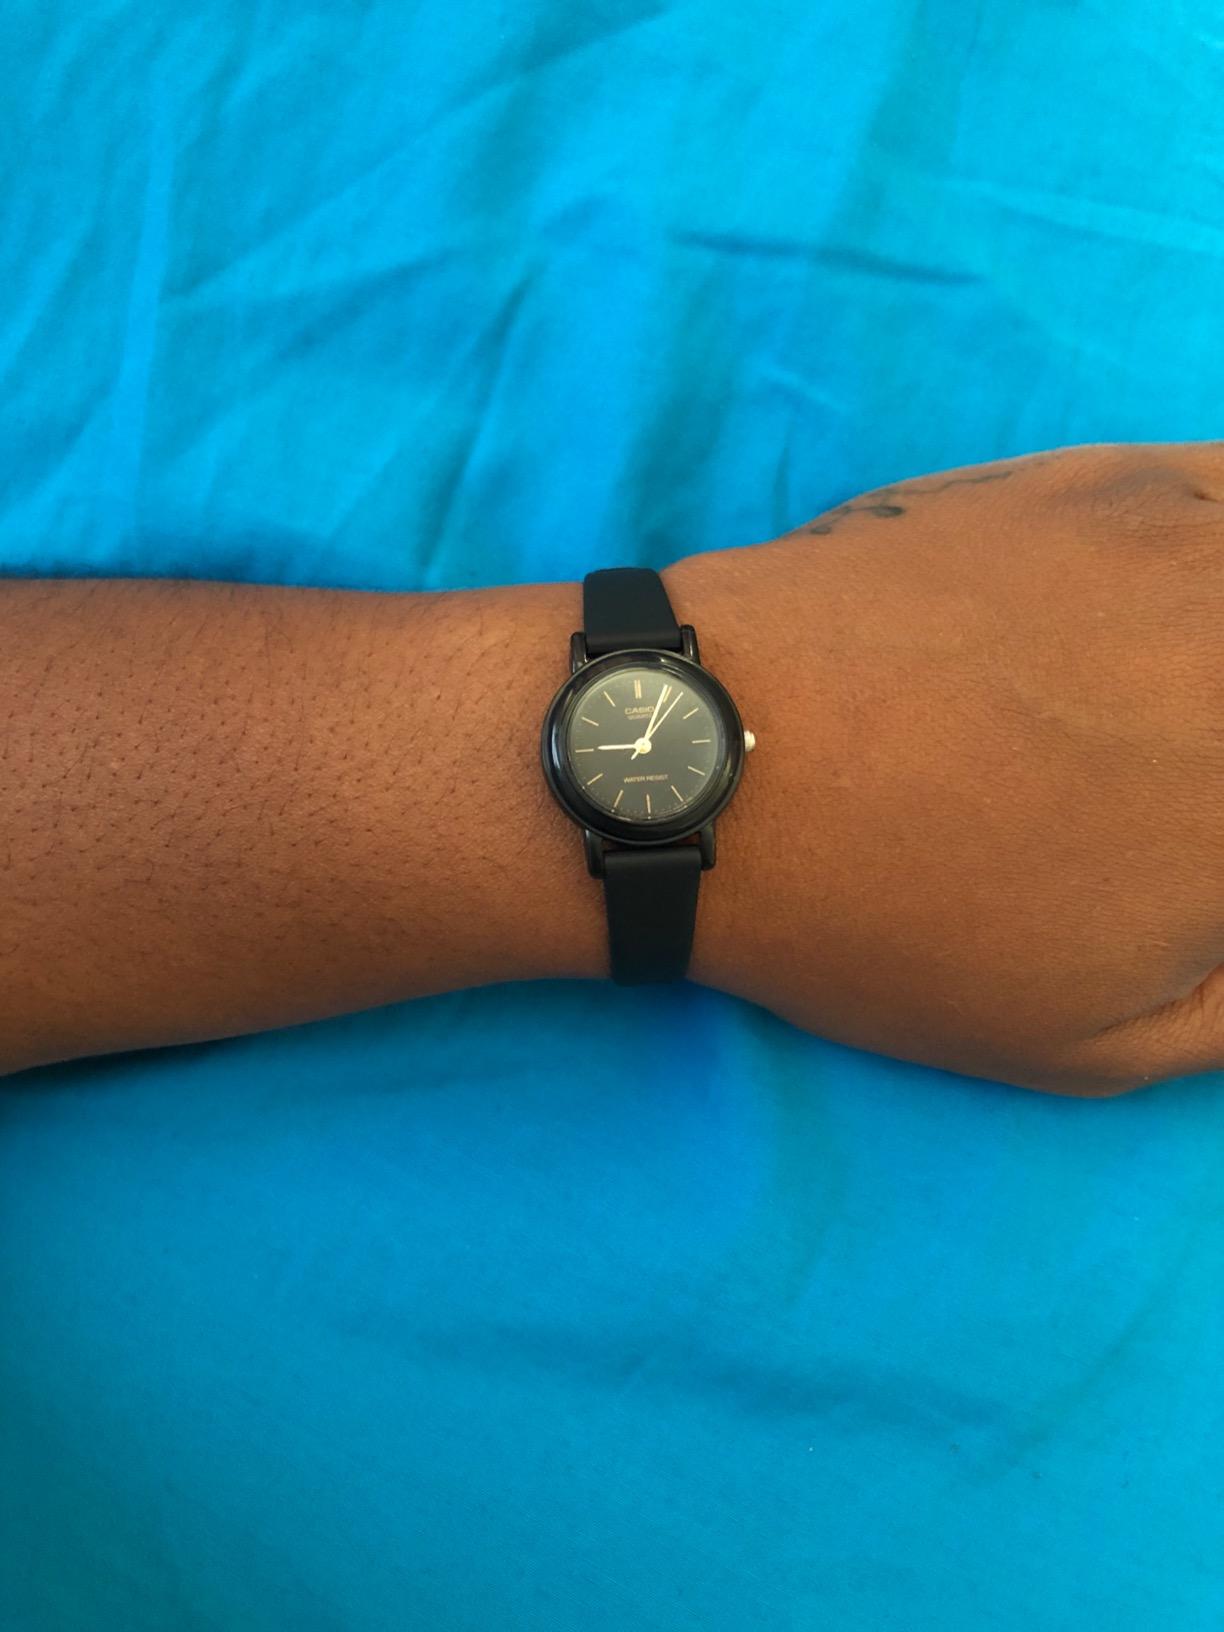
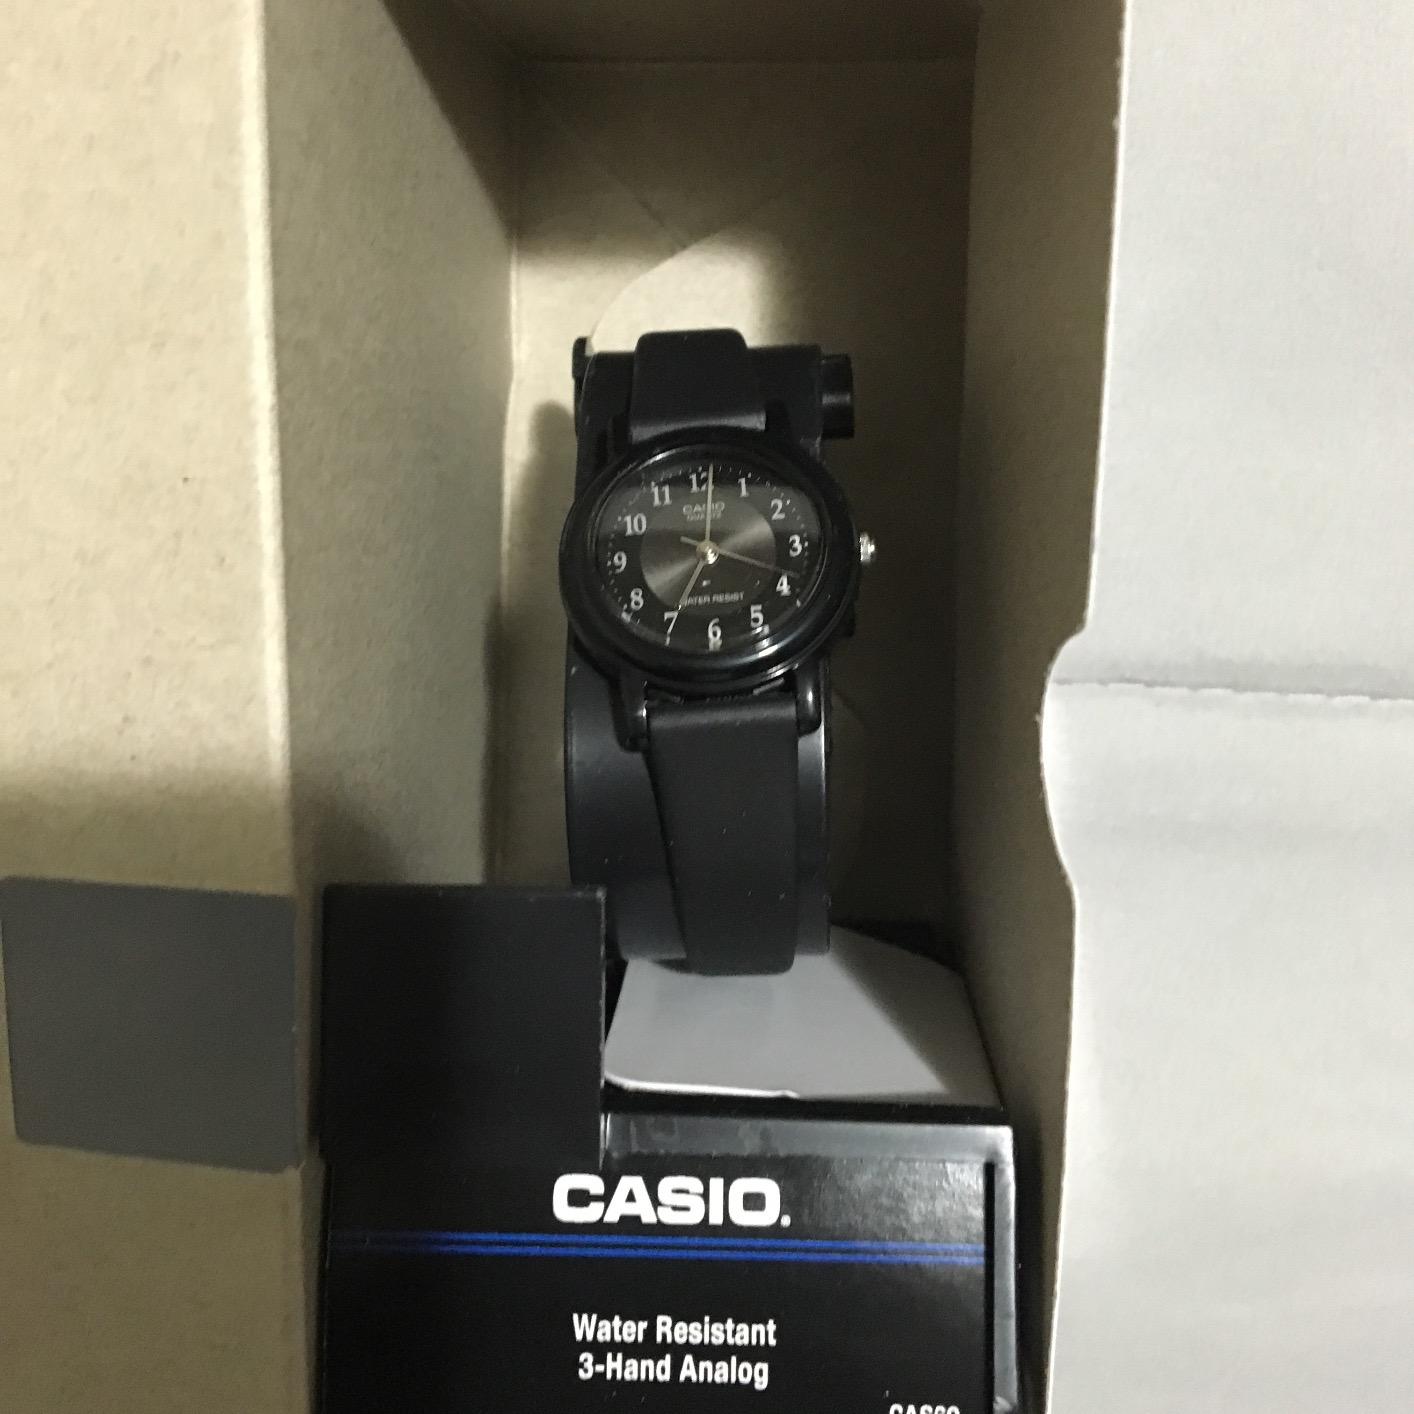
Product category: accessories_watch
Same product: no